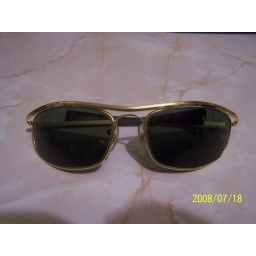
orig sunglasses from film easy rider brought in 1990 cost 40.000. changed lenses in a cabinet yellow tinted.